ISU World Team Trophy in Figure Skating

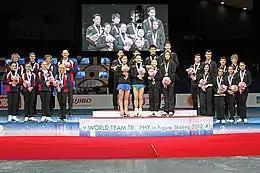
The medal ceremony at the 2012 World Team Trophy.

Selected skaters from the six countries with the best results during the season compete in the disciplines of men's singles, women's singles, pair skating, and ice dance in a team format. The participating countries in the inaugural event were (in descending order of finish) the United States, Canada, Japan, France, Russia, and China. The Japan Skating Federation paid the global prize money for the ISU World Team Trophy in 2009. The total prize money in 2009 was US$1,000,000, the highest ever in an ISU event, with $200,000 awarded to the winning country. In 2015, the qualifying countries (in descending order of qualification) were Russia, the United States, Japan, Canada, France, and China, with the United States taking the title. Prize money was once again US$1,000,000.